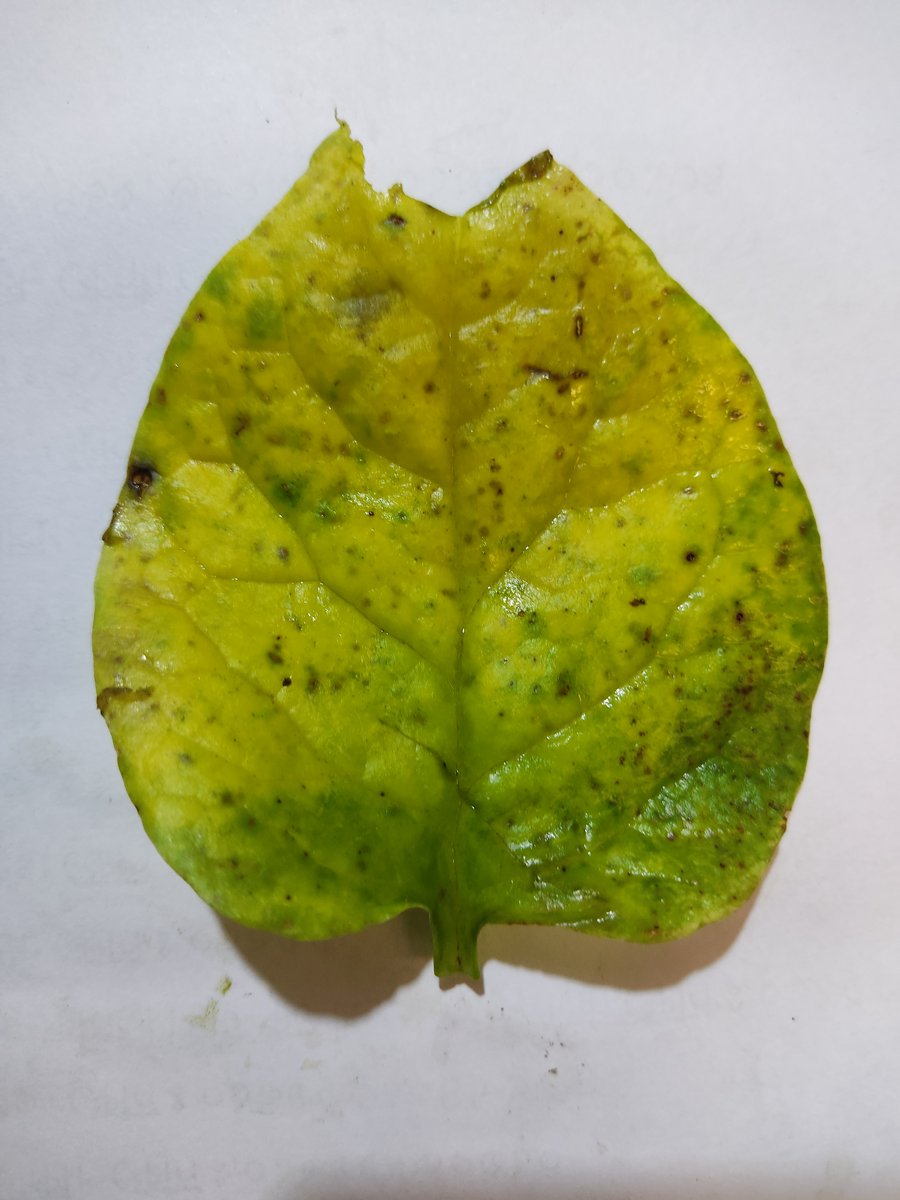
Label: Downy-Mildew